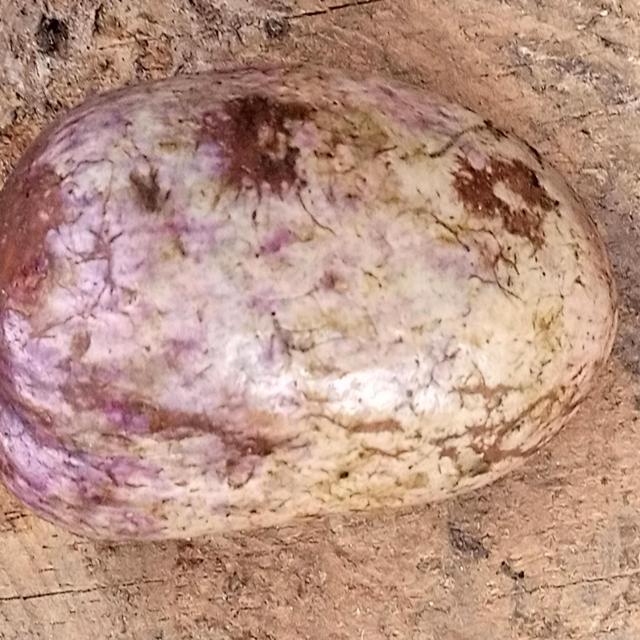
Plum grade: unripe